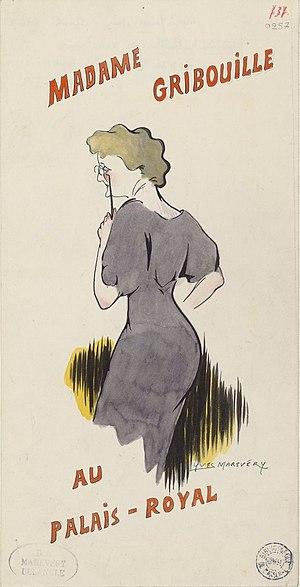
Léonie Yahne dans ""Madame Gribouille"" de Abel Tarride et Adolphe Chenevière / dessin de Yves Marevéry"
Eugénie Léonie Jahn dite Léonie Yahne, née le 8 août 1867 à Versailles et morte le 26 avril 1950 à Paris 16e, est une actrice française de la Belle Époque qui est connue aujourd'hui par les œuvres de Toulouse-Lautrec.